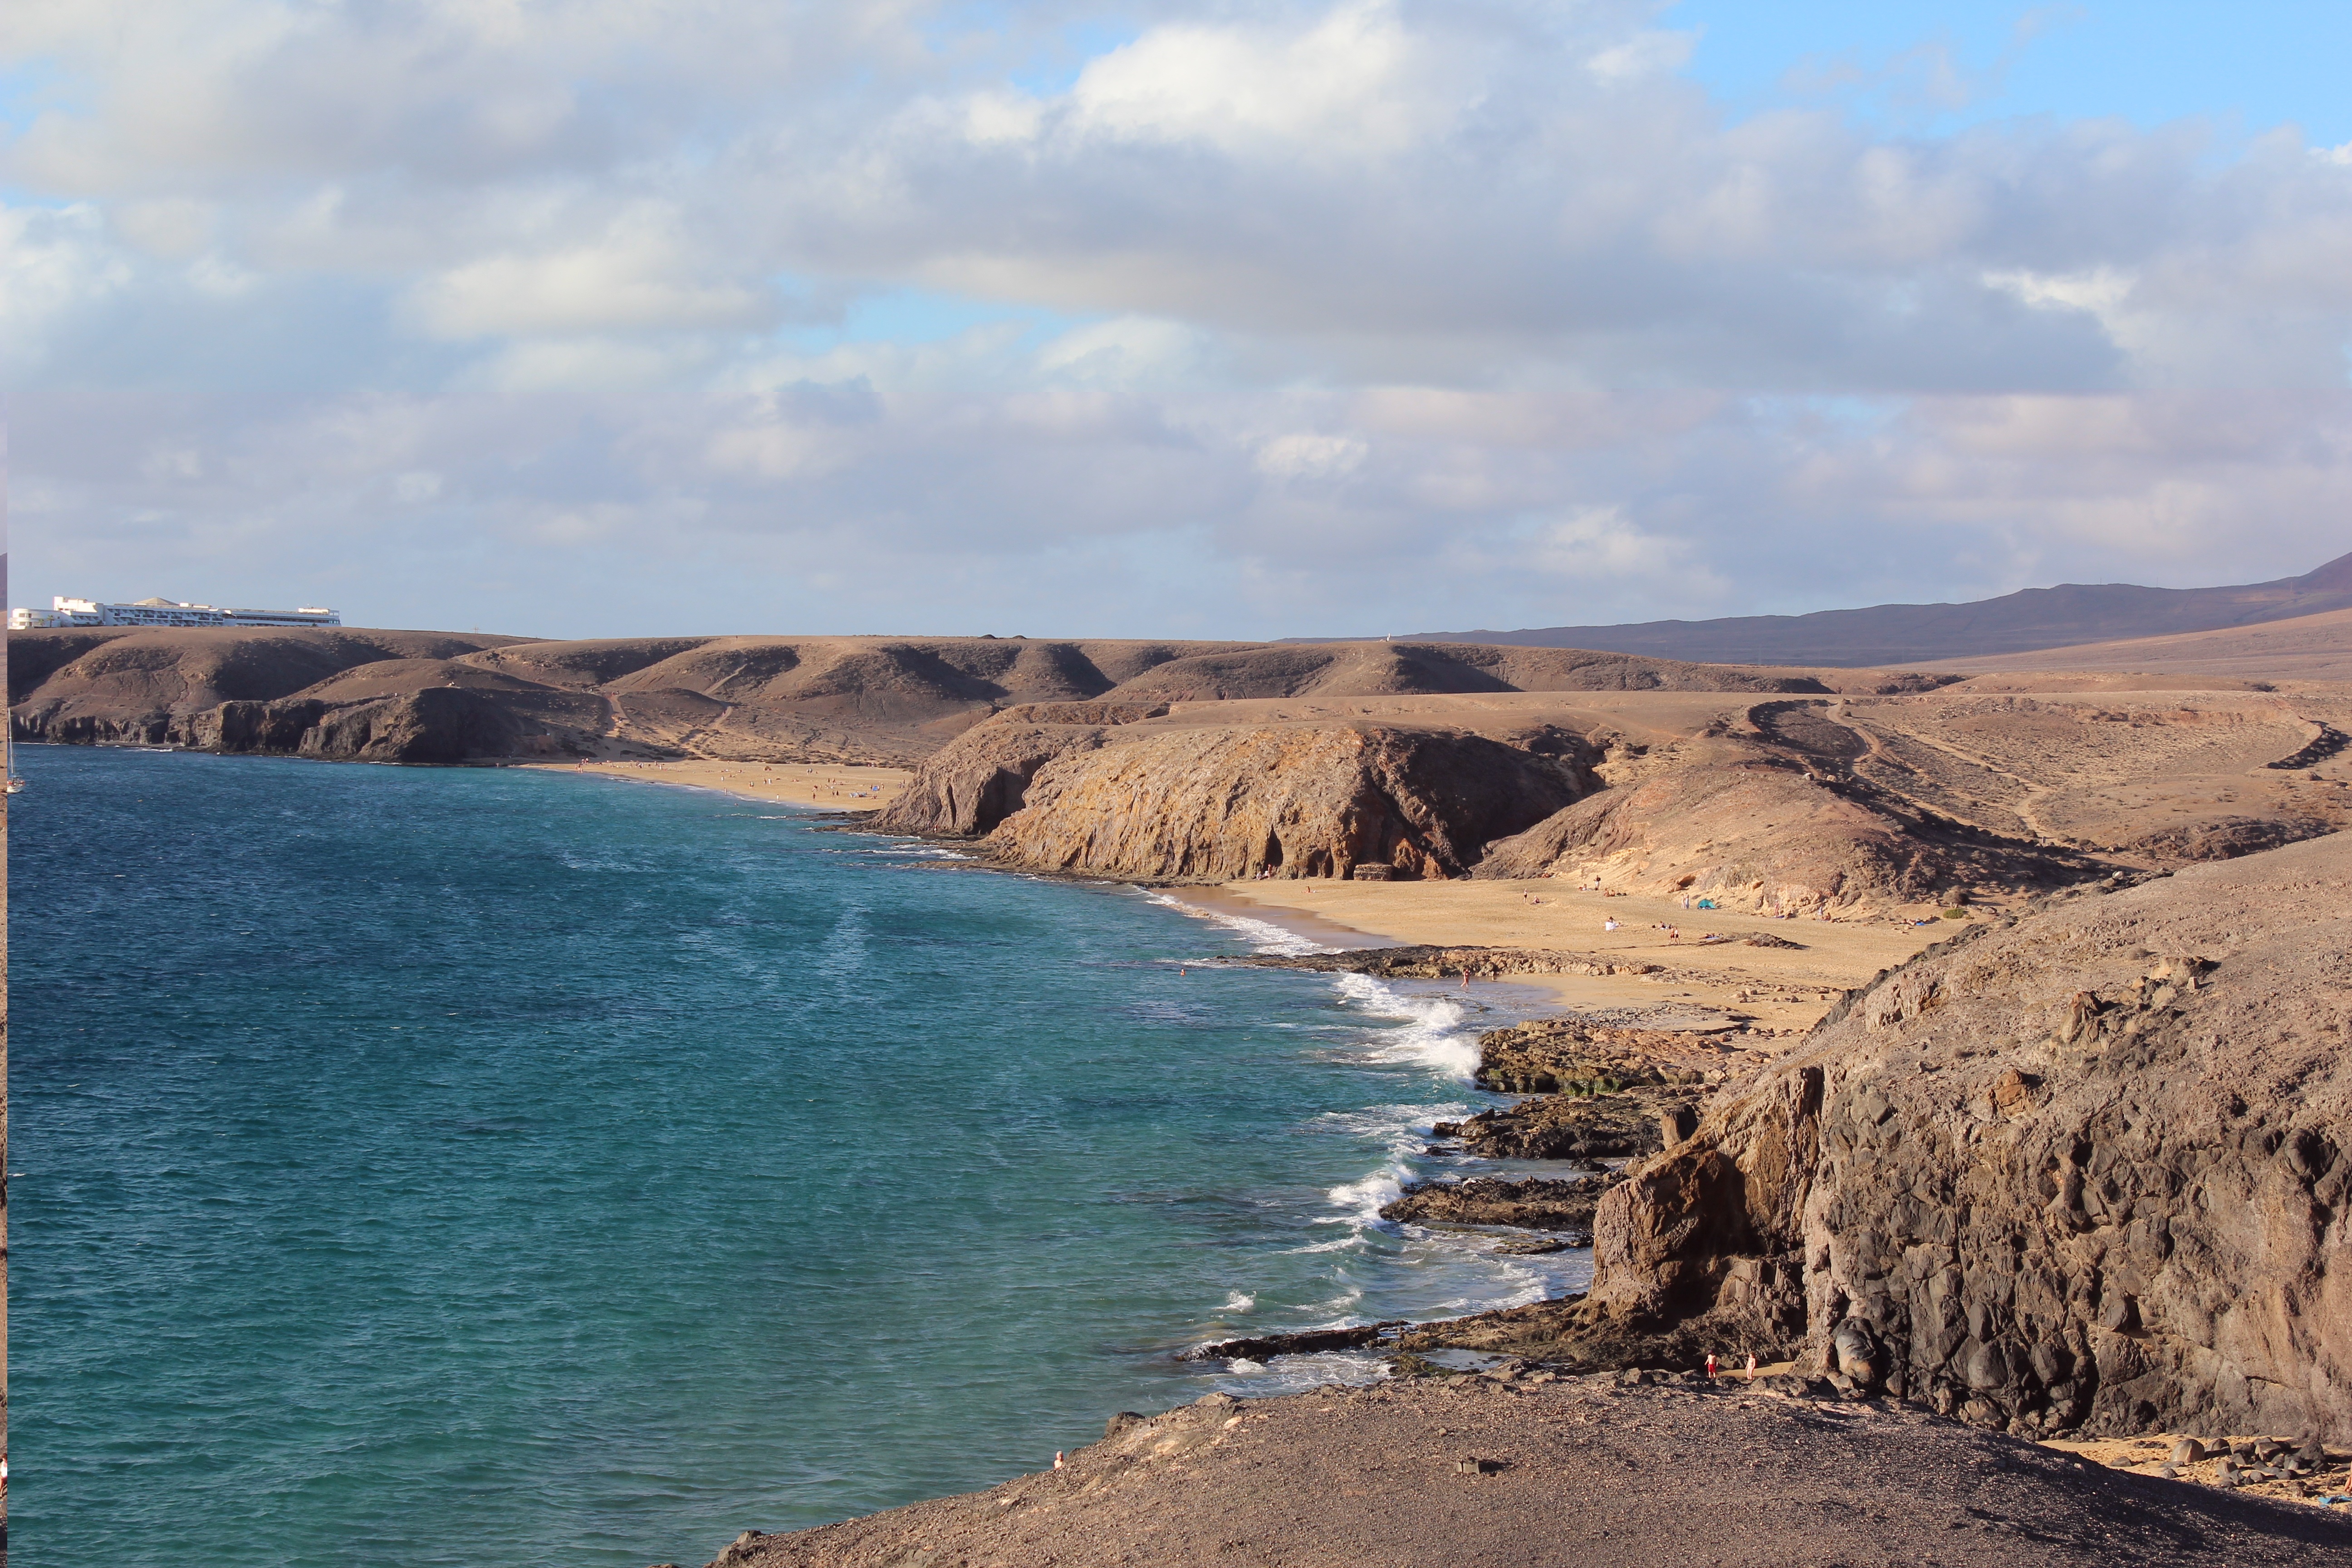
beach, landscape, sea, coast, water, nature, sand, rock, ocean, sky, shore, wave, formation, cliff, cove, mediterranean, holiday, bay, terrain, body of water, geology, badlands, cape, wadi, tunisia, landform, geographical feature, mahdia